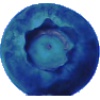
Label: Huckleberry 1